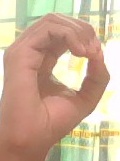
ASL sign: O